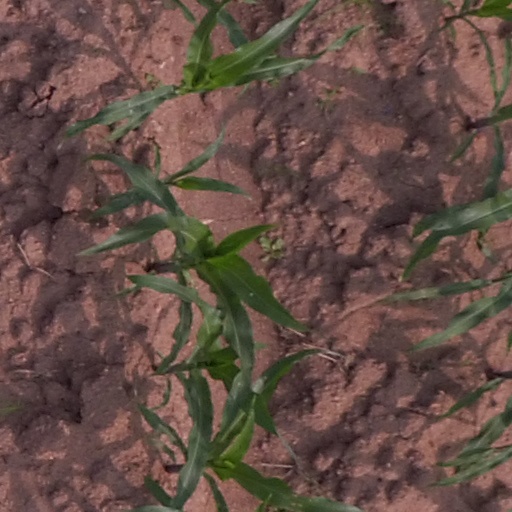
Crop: maize; corn